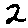
Label: 2